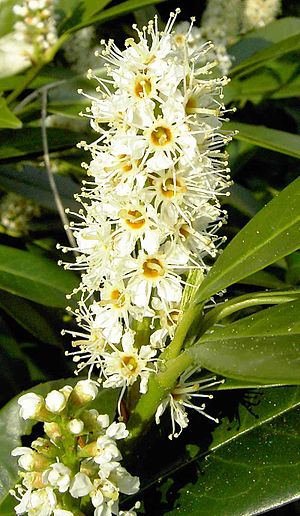
Laurbær-kirsebær / Navn
Nærbillede af blomsterstand hos laurbærkirsebær, sorten "Otto Luyken"
Laurbær-Kirsebær; nærbillede af blomsterstand - maj (Prunus laurocerasus). Udgivet under GFDL.
Laurbærkirsebær, også skrevet Laurbær-Kirsebær, fejlagtigt ofte kaldet Kirsebærlaurbær, er en stor, stedsegrøn busk med en bred, opstigende vækstform. grenene er tykke og er selv kun lidt forgrenede. Hele planten er giftig, og ved såring eller knusning af blade og kerner afgives en marcipan-agtig lugt, tegn på cyankalium-lignende stoffer. Frugterne er små, sorte "kirsebær", der smager besk.